Letters Written in Sweden, Norway, and Denmark

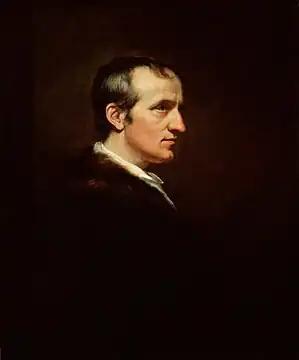
James Northcote, "William Godwin," oil on canvas, 1802, the National Portrait Gallery

Amelia Alderson praised the work, separating the philosopher from the woman: "As soon as I read your Letters from Norway, the cold awe which the philosopher had excited was lost in the tender sympathy call'd forth by the woman." William Godwin, Wollstonecraft's future husband, wrote in his "Memoirs of the Author of A Vindication of the Rights of Woman" that reading "Letters Written in Sweden, Norway, and Denmark" caused him to fall in love with Wollstonecraft: